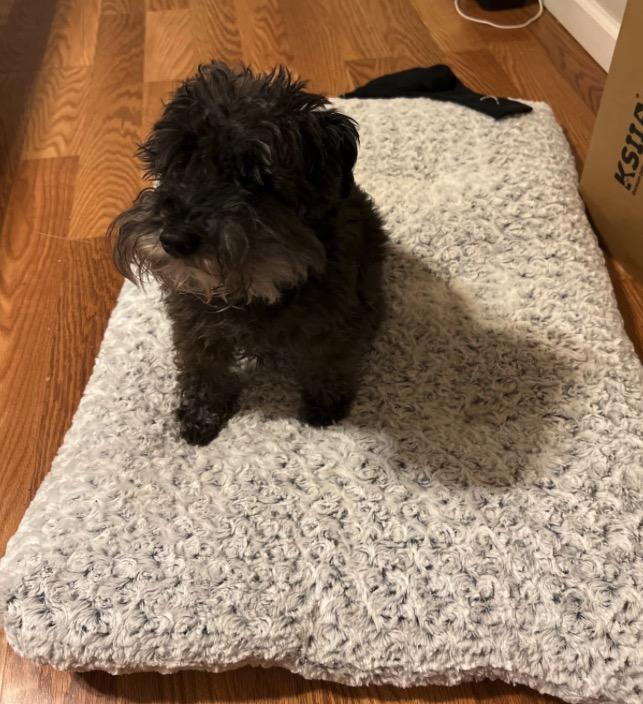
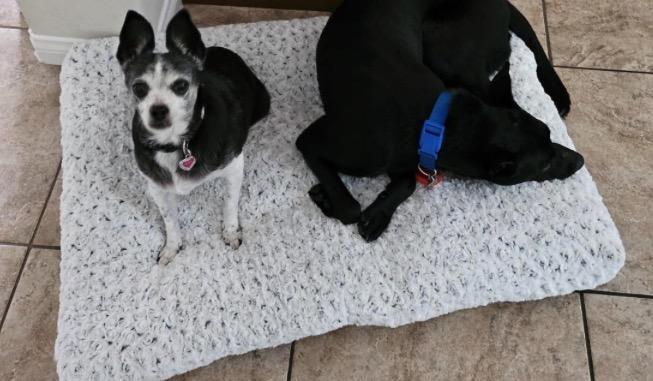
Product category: misc
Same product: yes